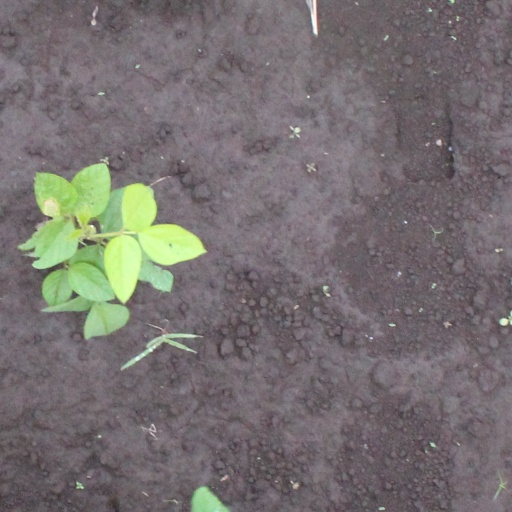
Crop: soybean